Ahmed Saleem (deputy speaker)

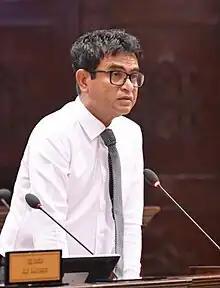
Saleem in 2023

Ahmed Saleem is a Maldivian politician who served as the Deputy Speaker of the People's Majlis (parliament of the Maldives). He was also the former parliament member for Hoarafushi.